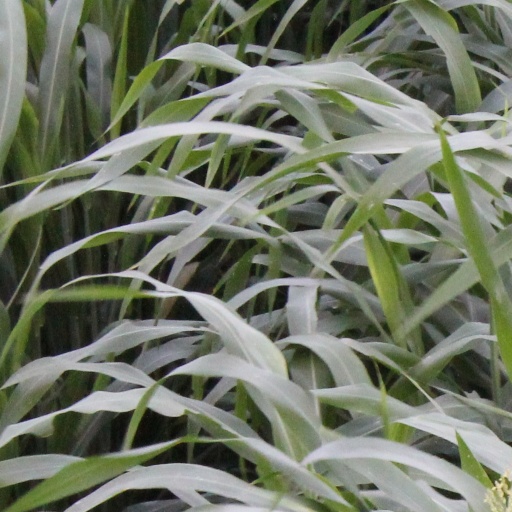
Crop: sorghum